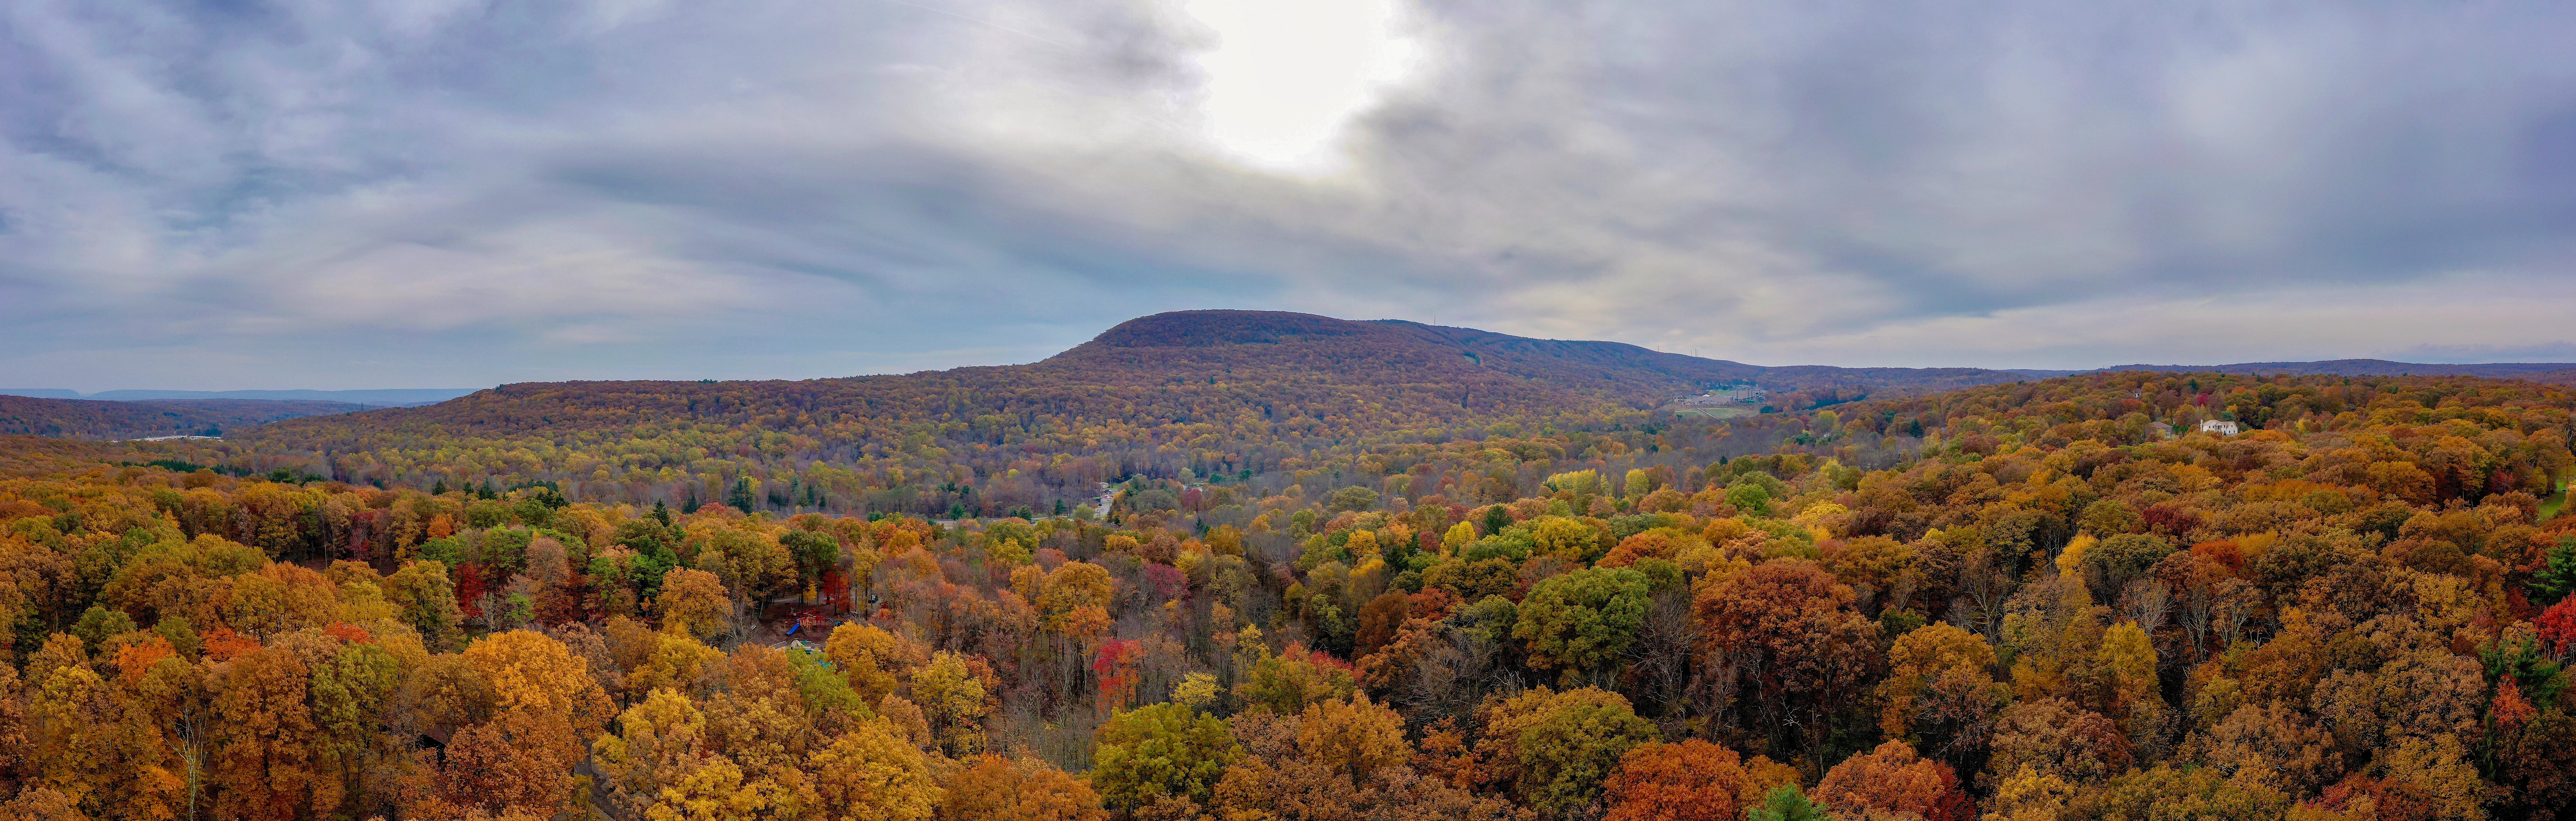
natural landscape, nature, mountainous landforms, sky, wilderness, leaf, vegetation, hill, highland, natural environment, mountain, biome, nature reserve, tree, ridge, autumn, temperate broadleaf and mixed forest, fell, plant community, ecoregion, landscape, shrubland, forest, state park, deciduous, national park, hill station, cloud, photography, plateau, tundra, plant, tropical and subtropical coniferous forests, mountain range, panorama, mount scenery, chaparral, escarpment, plain, grassland